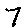
Label: 7